Bersih 5 rally

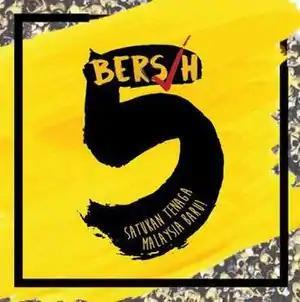
Logo of the rally used by Bersih organisers

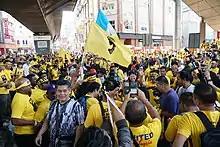

The Bersih 5 rally (also known by its tagline: Combine our energy – New Malaysia) was a peaceful democratic protest in Malaysia, supported by the Coalition for Clean and Fair Elections (Bersih), which took place on 19 November 2016. The rally was held calling for a new and cleaner electoral system in Malaysia. A Bersih convoy was also launched and targeted all parts of Malaysia to raise awareness of the current democratic problems nationwide.